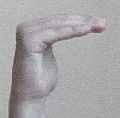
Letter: haa